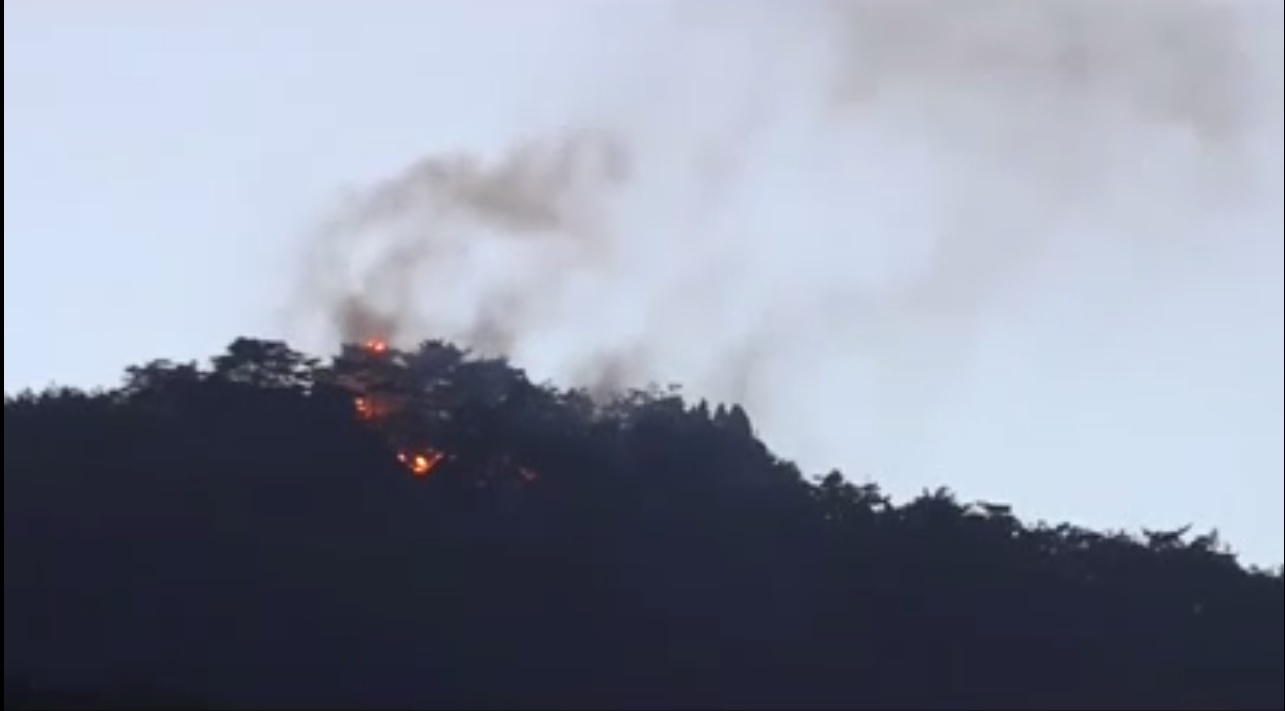
Fire: yes
Smoke: yes